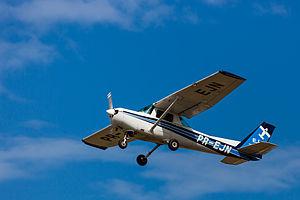
Un aéro-club ou aéroclub est une association à but non lucratif de type loi de 1901 ayant pour but de permettre et favoriser la pratique de l’aviation légère amateurs. En France, il existe plus de 600 aéro-clubs basés sur 450 aérodromes qui comptent plus de 40000 membres. Ils sont agréés par la Direction Générale de l'Aviation Civile et organisés au sein de la Fédération française aéronautique.
Un aéronef est un moyen de transport capable de s'élever et de se mouvoir en altitude, au sein de l'atmosphère terrestre.